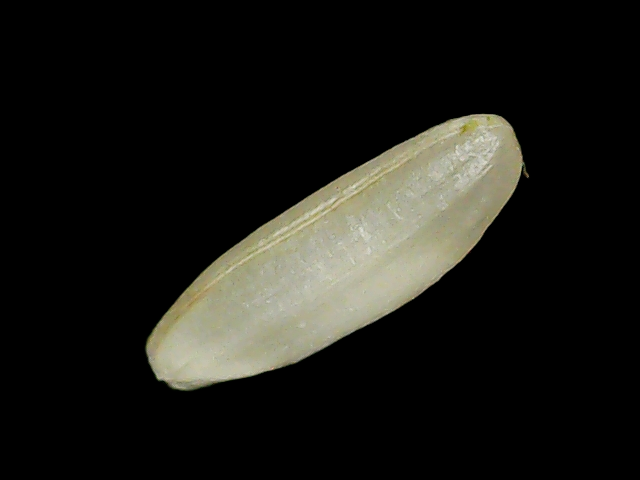
Rice variety: Binadhan21